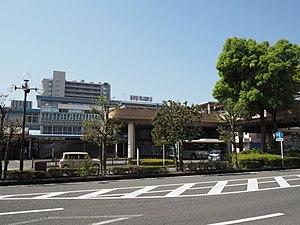
La gare de Fuji est une gare ferroviaire de la ville de Fuji, dans la préfecture de Shizuoka au Japon. Elle est exploitée par la JR Central.